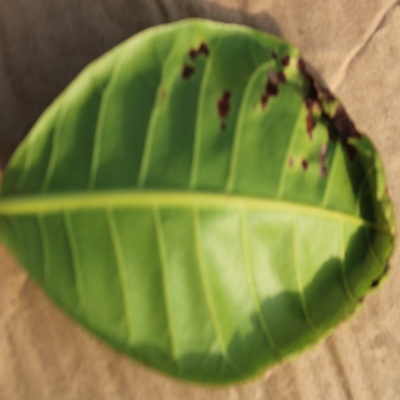
Crop: Cashew
Condition: anthracnose